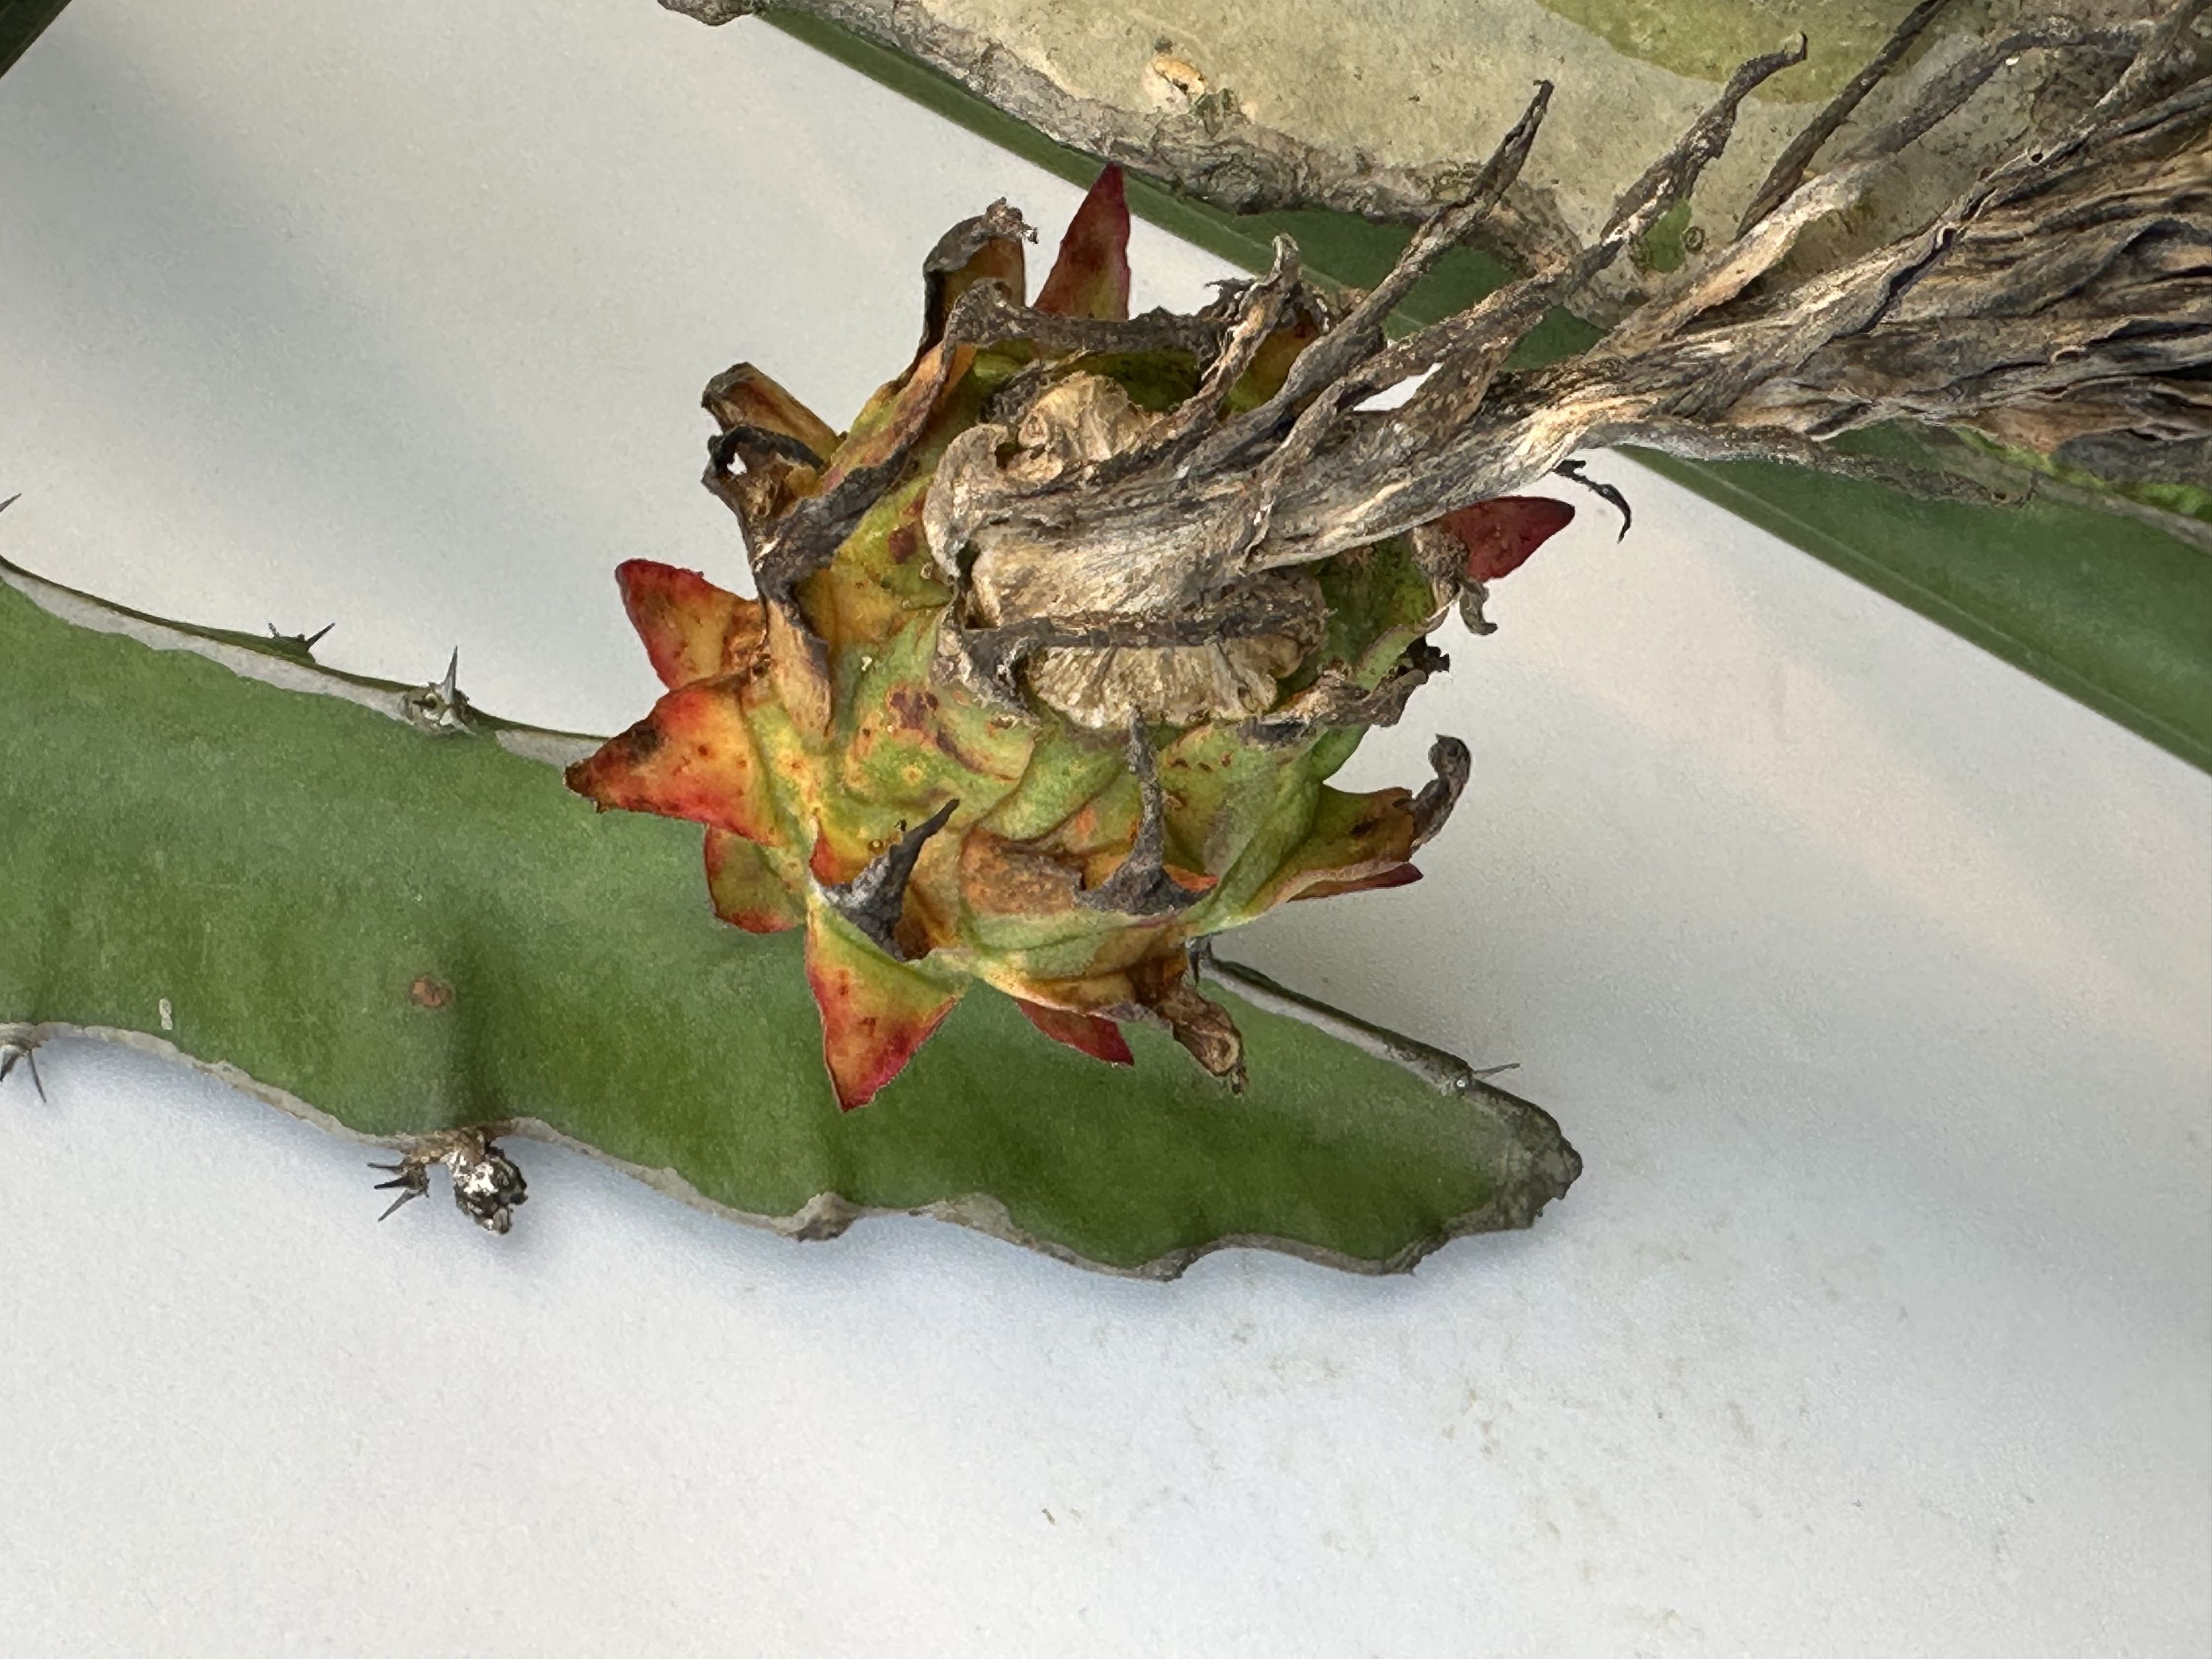
Label: Bad fruit